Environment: real
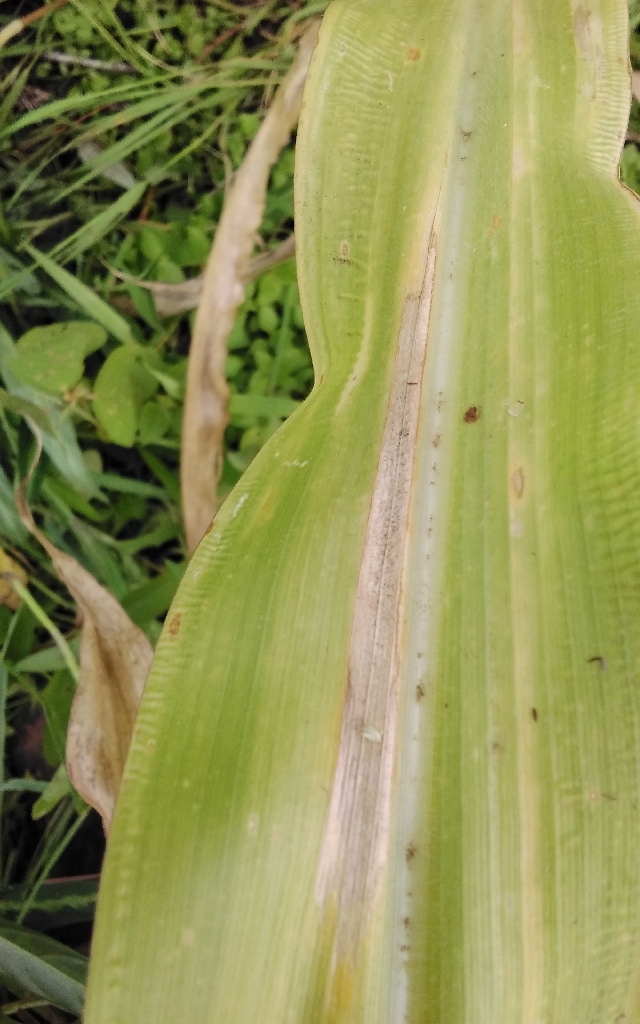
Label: northern_corn_leaf_blight